Y Rhiw

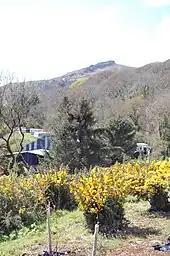
The settlement at Y Rhiw was built in a pass between Mynydd Rhiw and Mynydd y Graig, part of a series of hog-back ridges of igneous rock.

Plas yn Rhiw is a Grade II* listed early 17th-century manor house, which contains a stone spiral staircase. The house is believed to be on or near the site of an earlier defended house, built by Meirion Goch in the 10th century to prevent incursions by Vikings into Porth Neigwl. It was remodelled in 1820 and restored by the Keating sisters in 1939. It is now owned by the National Trust. The garden lies below the house and is terraced into the slope, divided by hedges into several small compartments; there are views over Porth Neigwl and Cardigan Bay, and in spring and summer there are displays of snowdrops and bluebells. It is the only organic National Trust garden in Wales.